Persian carpet

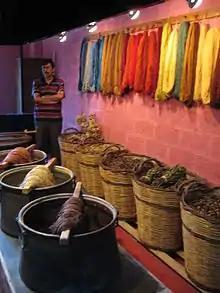
Naturally dyed wool in a Turkish carpet manufacture

The number of sources for more precise dating and the attribution of provenience increase during the 17th century. Safavid carpets were presented as diplomatic gifts to European cities and states, as diplomatic relations intensified. In 1603, Shah Abbas presented a carpet with inwoven gold and silver threads to the Venetian doge Marino Grimani. European noblemen began ordering carpets directly from the manufactures of Isfahan and Kashan, whose weavers were willing to weave specific designs, like European coats of arms, into the commissioned pieces. Their acquisition was sometimes meticulously documented: In 1601, the Armenian Sefer Muratowicz was sent to Kashan by the Polish king Sigismund III Vasa to commission 8 carpets with the Polish royal court of arms to be inwoven. The Kashan weavers did so, and on 12 September 1602 Muratowicz presented the carpets to the Polish king, and the bill to the treasurer of the crown. Representative Safavid carpets made of silk with inwoven gold and silver threads were erroneously believed by Western art historians to be of Polish manufacture. Although the error was corrected, carpets of this type retained the name of "Polish" or "Polonaise" carpets. The more appropriate type name of "Shah Abbas" carpets was suggested by Kurt Erdmann.